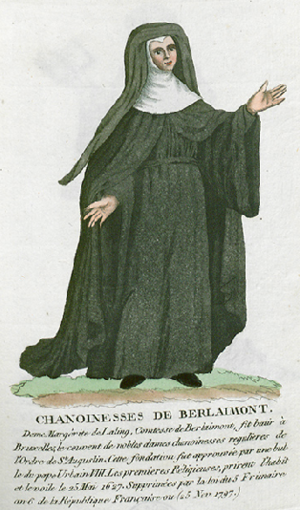
Collection de costumes de tous les ordres monastiques, supprimés à differentes époques, dans la ci-devant Belgique, Bruxelles, Philippe Joseph Maillart et sœur, 1811
Marguerite de Lalaing, comtesse de Berlaymont, vicomtesse d'Ervillers, née en 1574 et décédée en 1650, était la fille de Philippe II de Lalaing et l'épouse de Florent de Berlaymont. Fondatrice du couvent des Dames de Berlaymont, à Bruxelles, elle est issue d’une illustre famille du Hainaut, dont le domaine est situé le long de la Scarpe, près de Douai. Elle est la fille de Philippe de Lalaing, dont la sœur Christine s’est illustrée en défendant Tournai contre les troupes du duc d’Albe en 1583.
Le couvent des Dames de Berlaymont, fondé à Bruxelles en 1625 par Marguerite de Lalaing, avec l'aide de son époux Florent de Berlaymont, était un monastère de chanoinesses augustiniennes. Les religieuses furent expropriées une première fois en 1794 du fait du durcissement de la politique des gouvernemments autrichien et français à l'égard des ordres religieux en Belgique. Même dispersées, les seize moniales restèrent soudées et rebâtirent à Bruxelles, malgré les difficultés causées par le gouvernement du Royaume-Uni des Pays-Bas. En 1864, cependant, le nouvel édifice dut être abandonné car l'État belge envisageait la construction d'un nouveau palais de justice. Les Dames de Berlaymont déménagèrent donc une nouvelle fois pour un quartier campagnard à front de la rue de la Loi et reconstruisirent leur couvent.